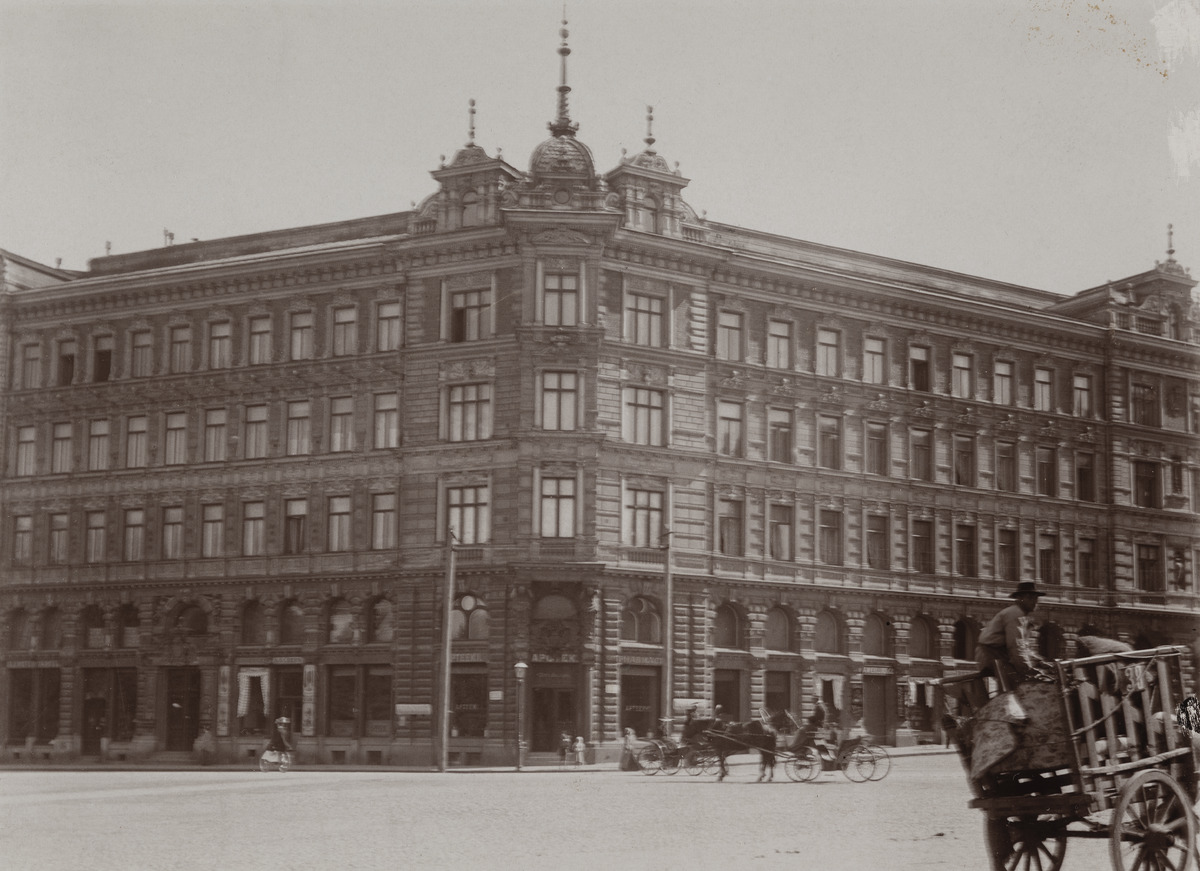
Eteläesplanadi 24 - Erottajankatu 19, arkkitehti Theodor Höijer, rakennusmestarina toimi Juho Ahde,  rakennus on valmistunut vuonna 1900
sisällön kuvaus: Eteläesplanadi 24 - Erottajankatu 19, arkkitehti Theodor Höijer, rakennusmestarina toimi Juho Ahde,  rakennus on valmistunut vuonna 1900. mustavalkoinen
Ajankohta: kuvausaika 1900 jälk.
Paikka: Suomi, Uusimaa, Helsinki, Kaartinkaupunki Helsinki, Eteläesplanadi 24. Erottajankatu 19
Aiheet: asuinrakennukset, kerrostalot, kadut, hevosajoneuvot, jalankulkijat